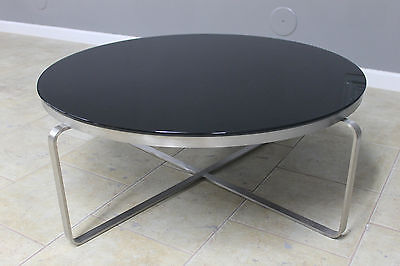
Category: table